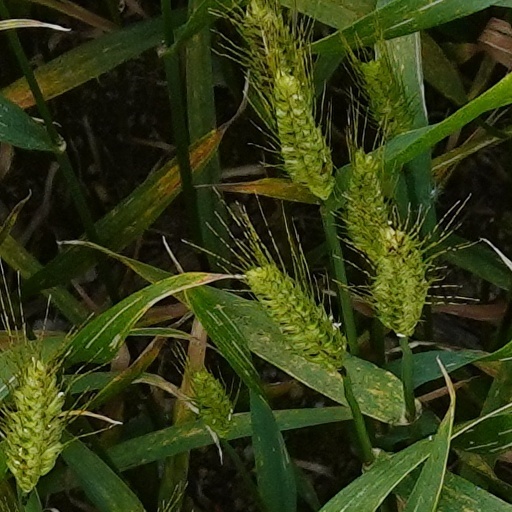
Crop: wheat